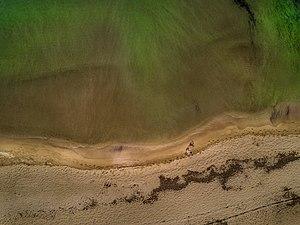
La Messénie est une région au sud-ouest de la péninsule du Péloponnèse en Grèce.